Springtail

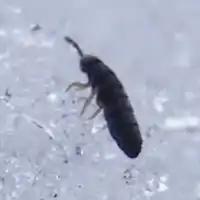
"Snow flea"

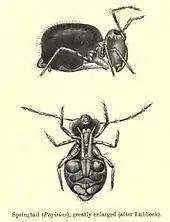
A species of Sminthurinae (Symphypleona: Sminthuridae)

In sheer numbers, they are reputed to be one of the most abundant of all macroscopic animals, with estimates of 100,000 individuals per square meter of ground, essentially everywhere on Earth where soil and related habitats (moss cushions, fallen wood, grass tufts, ant and termite nests) occur. Only nematodes, crustaceans, and mites are likely to have global populations of similar magnitude, and each of those groups except mites is more inclusive. Though taxonomic rank cannot be used for absolute comparisons, it is notable that nematodes are a phylum and crustaceans a subphylum. Most springtails are small and difficult to see by casual observation, but some springtails, like snow fleas, are readily observed on warm winter days when it is active and its dark color contrasts sharply with a background of snow.